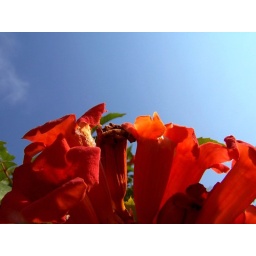
A climbing plant that grows against my fence